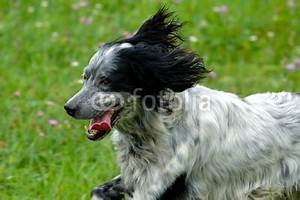
Label: dog